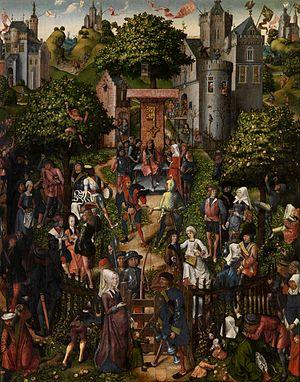
Le Maître de Francfort est un artiste peintre flamand de la Renaissance, né à Anvers vers 1460, mort en 1533, également à Anvers. Il y est actif entre 1480 et 1518 et a dirigé un important atelier. Il est parfois identifié au peintre Hendrik van Wueluwe. Son nom de convention ne vient pas de son origine, mais du fait que ses œuvres les plus importantes ont été commandées pour des institutions ou par des commanditaires de Francfort.